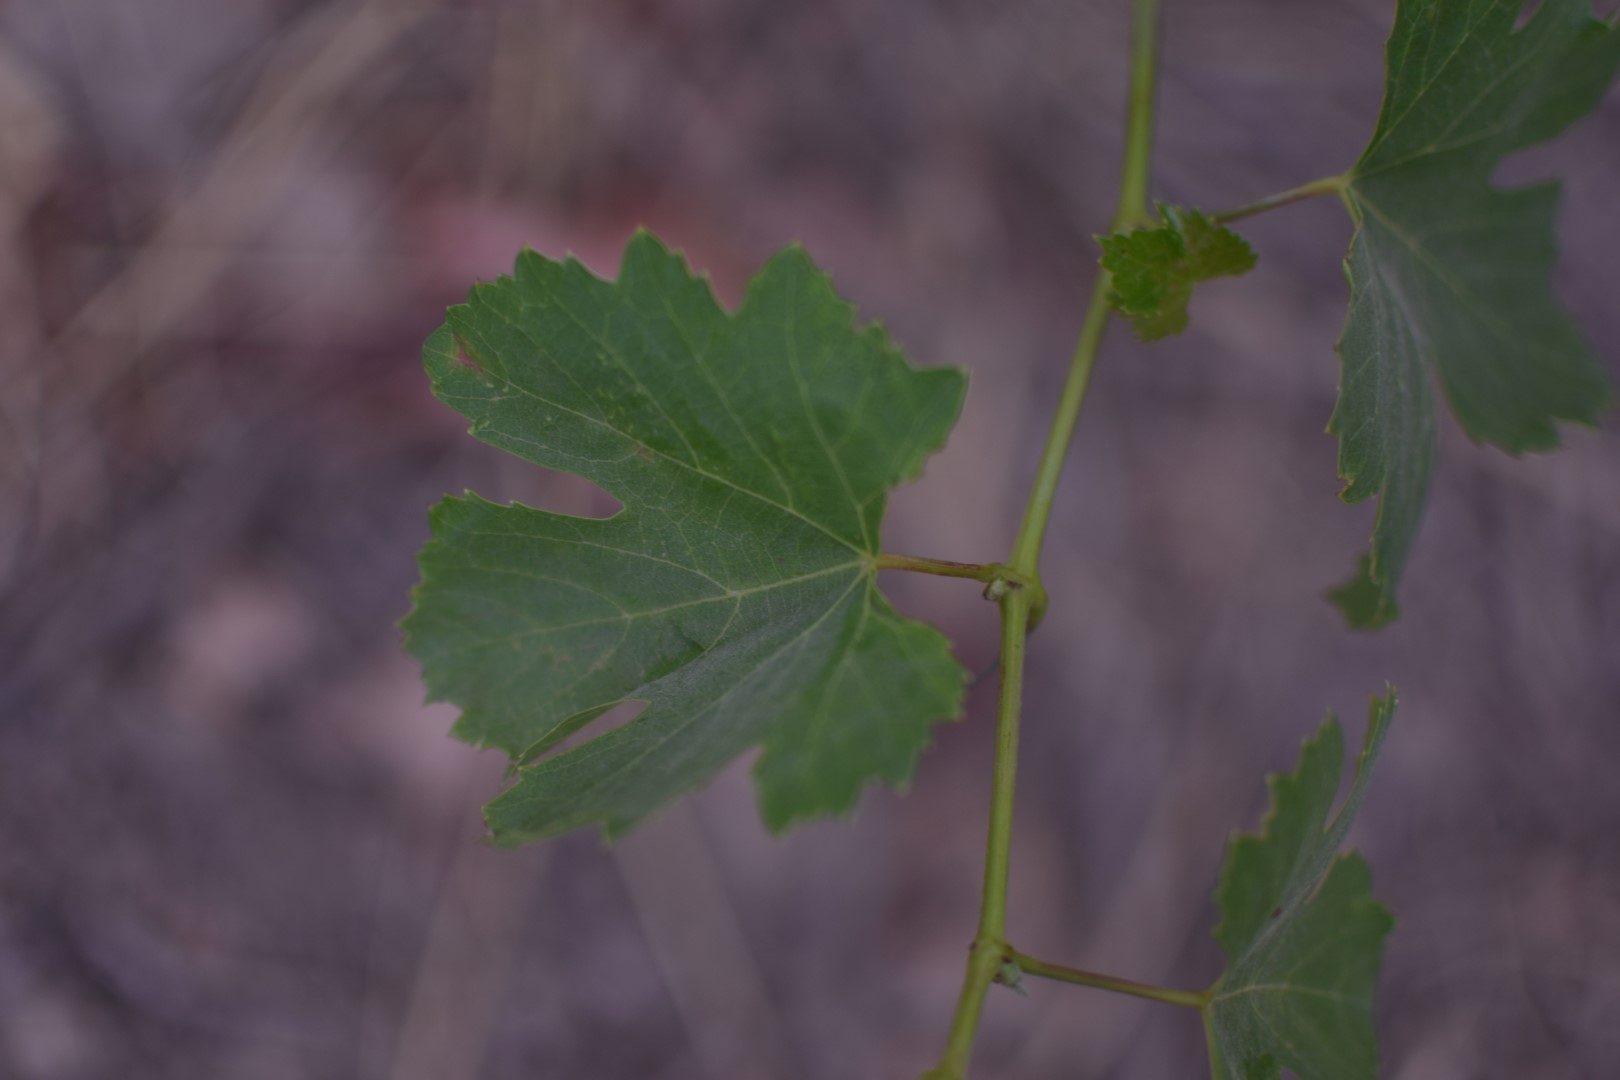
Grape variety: Thompson Seedless